Coat of arms of King's College London

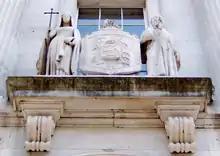

The original coat of arms used from 1829 to 1985 is that of George IV, who was the King at the time of foundation of the college. The shield depicts the royal coat of arms together with an inescutcheon of the House of Hanover, while the supporters embody the college motto of "" ("With Holiness and Wisdom"). The original arms is displayed on the Royal Charter of King's College London.